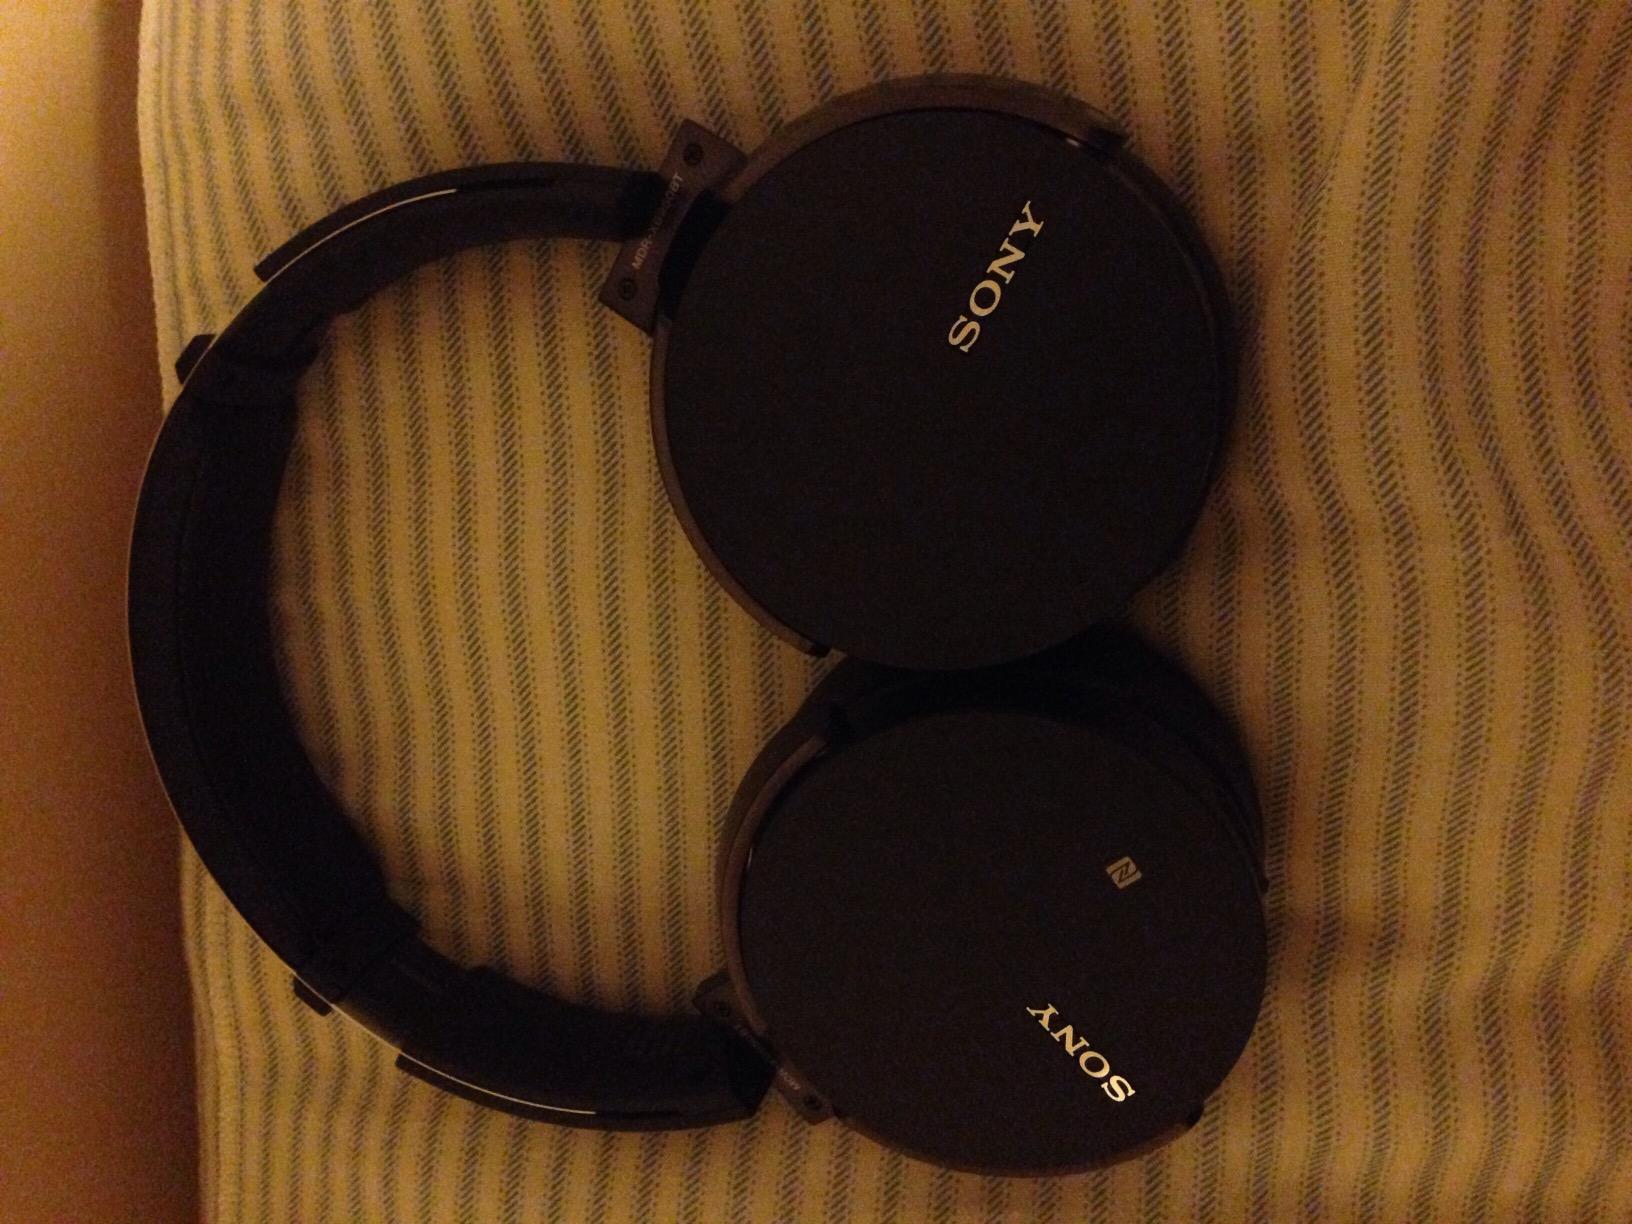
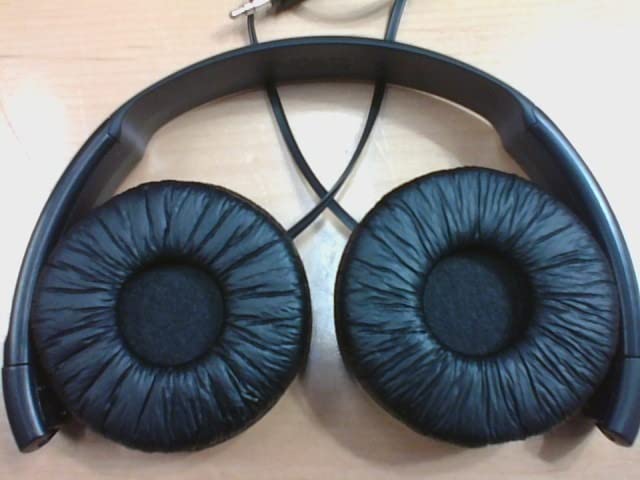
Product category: headphones
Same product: no